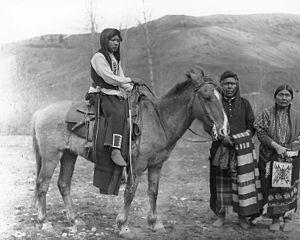
La liste de races chevalines, incluant les poneys, s'est enrichie sous l'influence de la sélection naturelle et de l'élevage sélectif de l'espèce equus ferus caballus, le cheval domestique, sous le contrôle humain. L'espèce du cheval s'est divisée en plusieurs centaines de races, réparties sur tous les continents. Le classement de ces races est établi par la Fédération équestre internationale, qui en distingue trois grands types : le cheval de selle destiné à être monté, le cheval de trait destiné à la traction animale, et le poney, arbitrairement défini comme un cheval mesurant moins d'1,48 m de haut, notion controversée. D'autres distinctions peuvent être opérées, notamment entre les races de travail, de couleur, de sport, et d'allures.
L'American Indian Horse n'est pas à proprement parler une race mais un type de cheval d'origine espagnole qui s'est adapté à l'environnement particulier des États-Unis. Le nom d'American Indian Horse ne s'applique pas à une race spécifique, mais à toute race chevaline capable de vivre dans une zone géographique située dans les hautes plaines du Middle-Ouest ou les marécages du sud.
Les Palouses ou Palus sont un peuple amérindien des États-Unis.